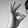
ASL letter: F